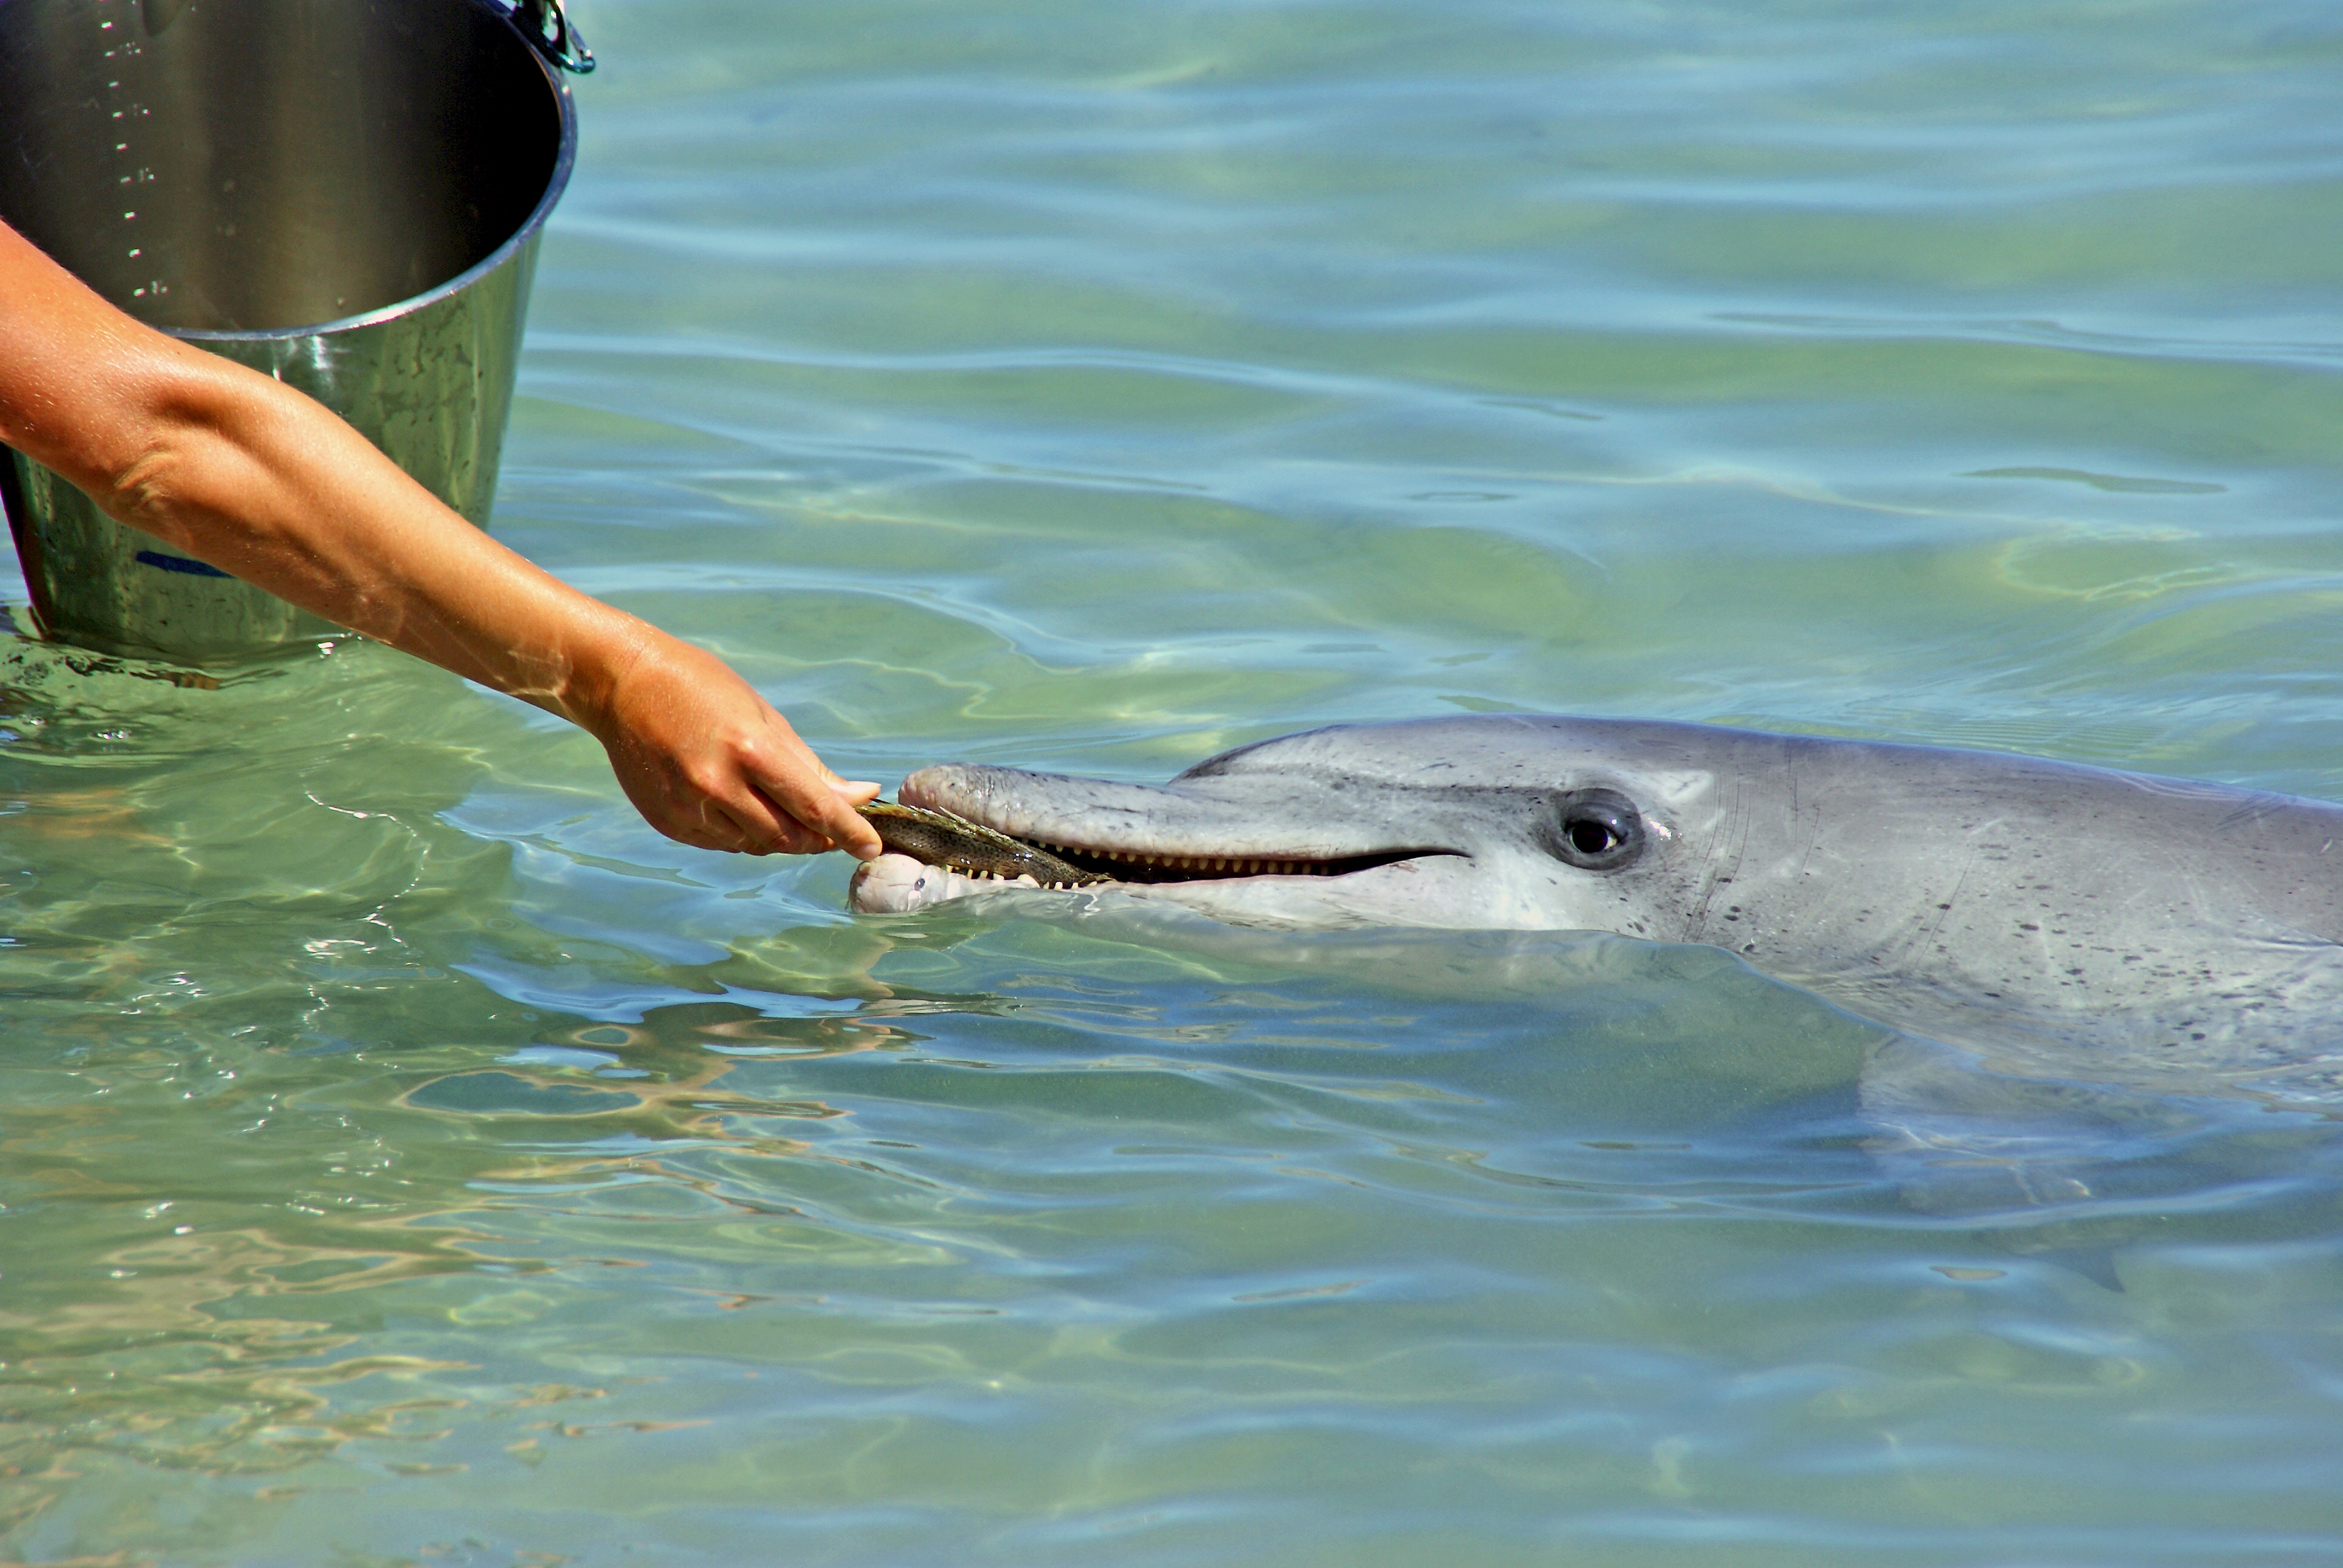
sea, feed, biology, fish, sealife, vertebrate, dolphin, marine mammal